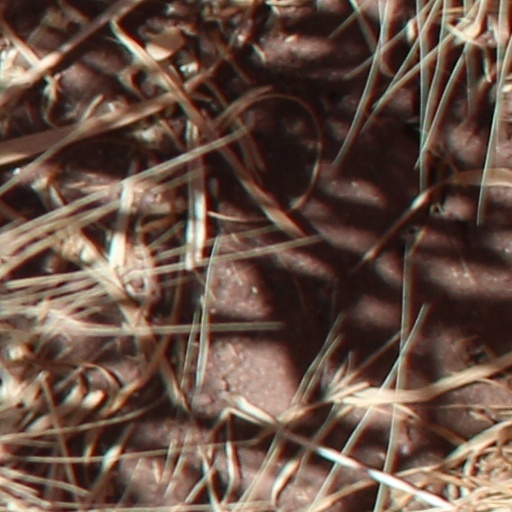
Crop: wheat